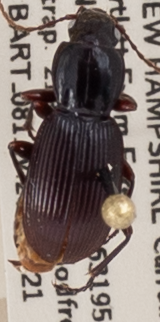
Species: Pterostichus tristis
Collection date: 2019-08-21
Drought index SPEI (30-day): -0.554
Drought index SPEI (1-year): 0.9
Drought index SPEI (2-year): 0.71